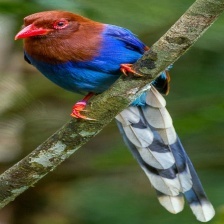
Species: SRI LANKA BLUE MAGPIE
Scientific name: UROCISSA ORNATA
ImageNet parent category: magpie